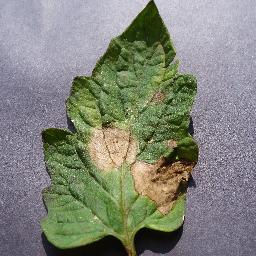
Label: Tomato___Late_blight